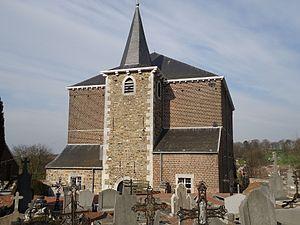
Vue depuis l'ancien cimetière
Dalhem est une commune francophone de Belgique située en Région wallonne dans la province de Liège, ainsi qu'une localité où siège son administration. Elles se trouvent plus précisément dans la zone géographique du Pays de Herve, en Basse-Meuse.